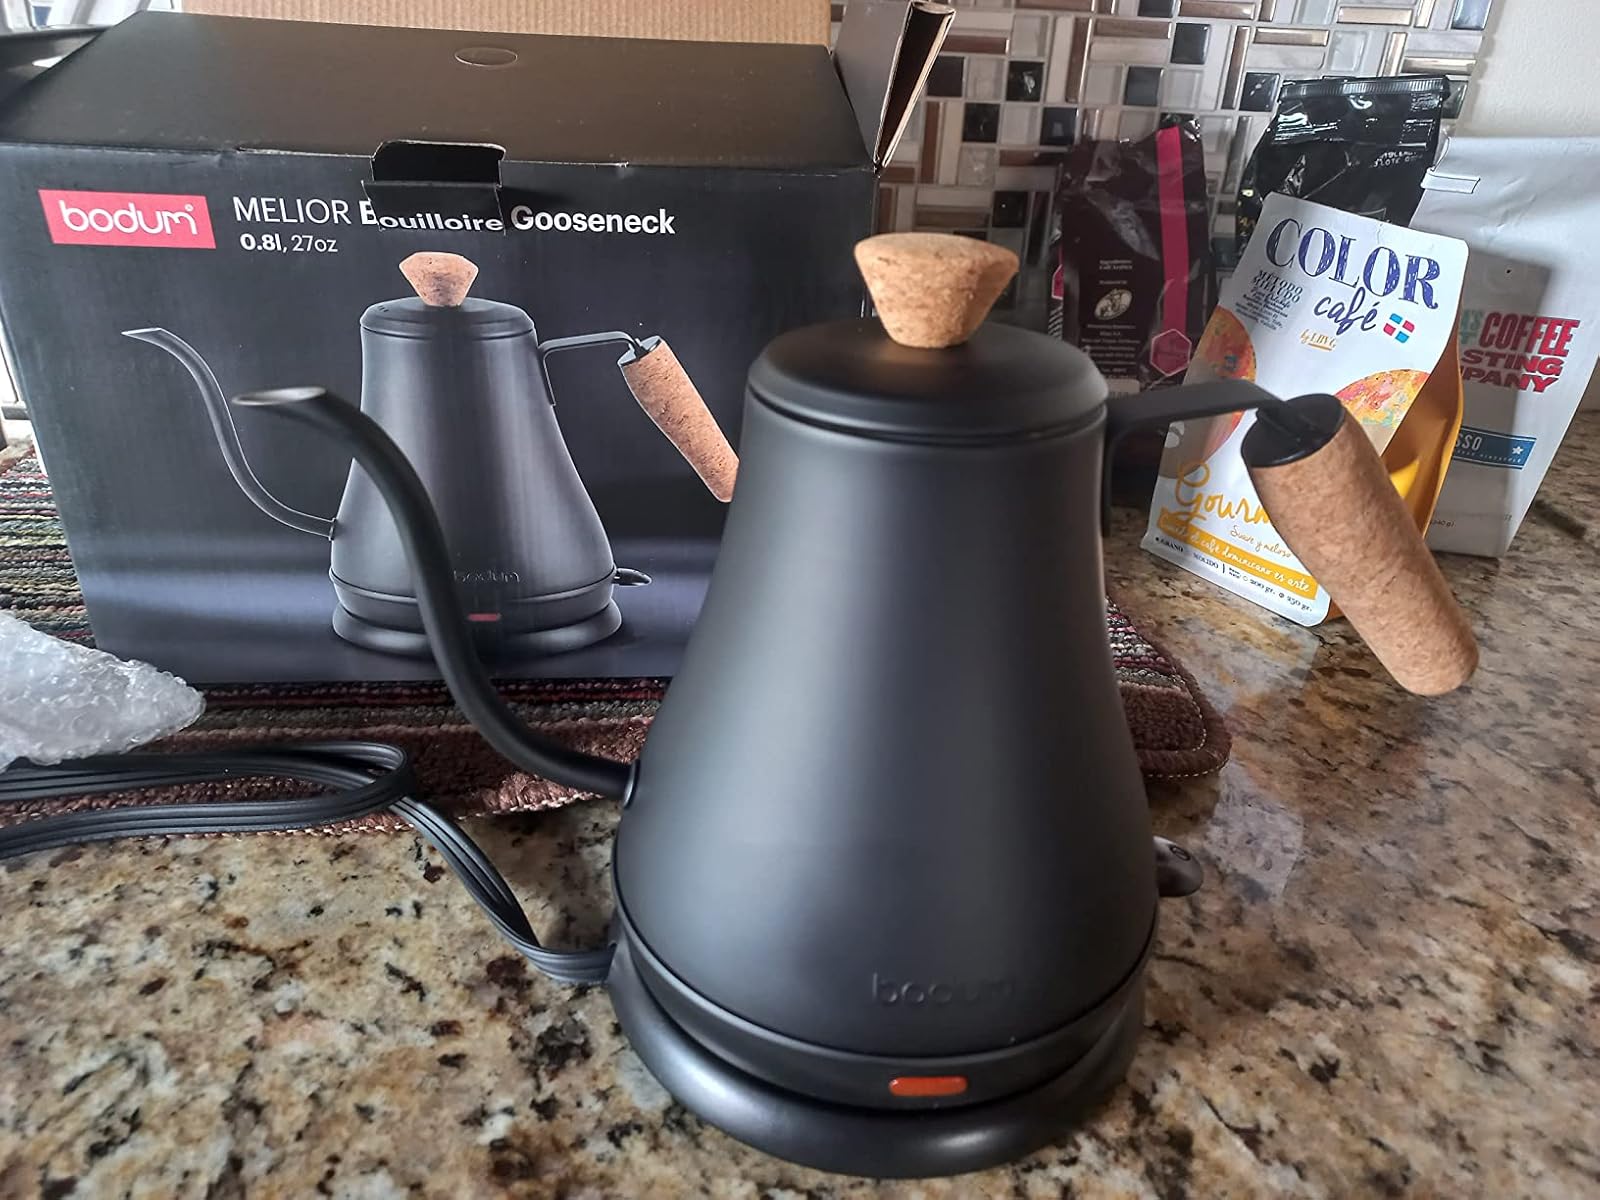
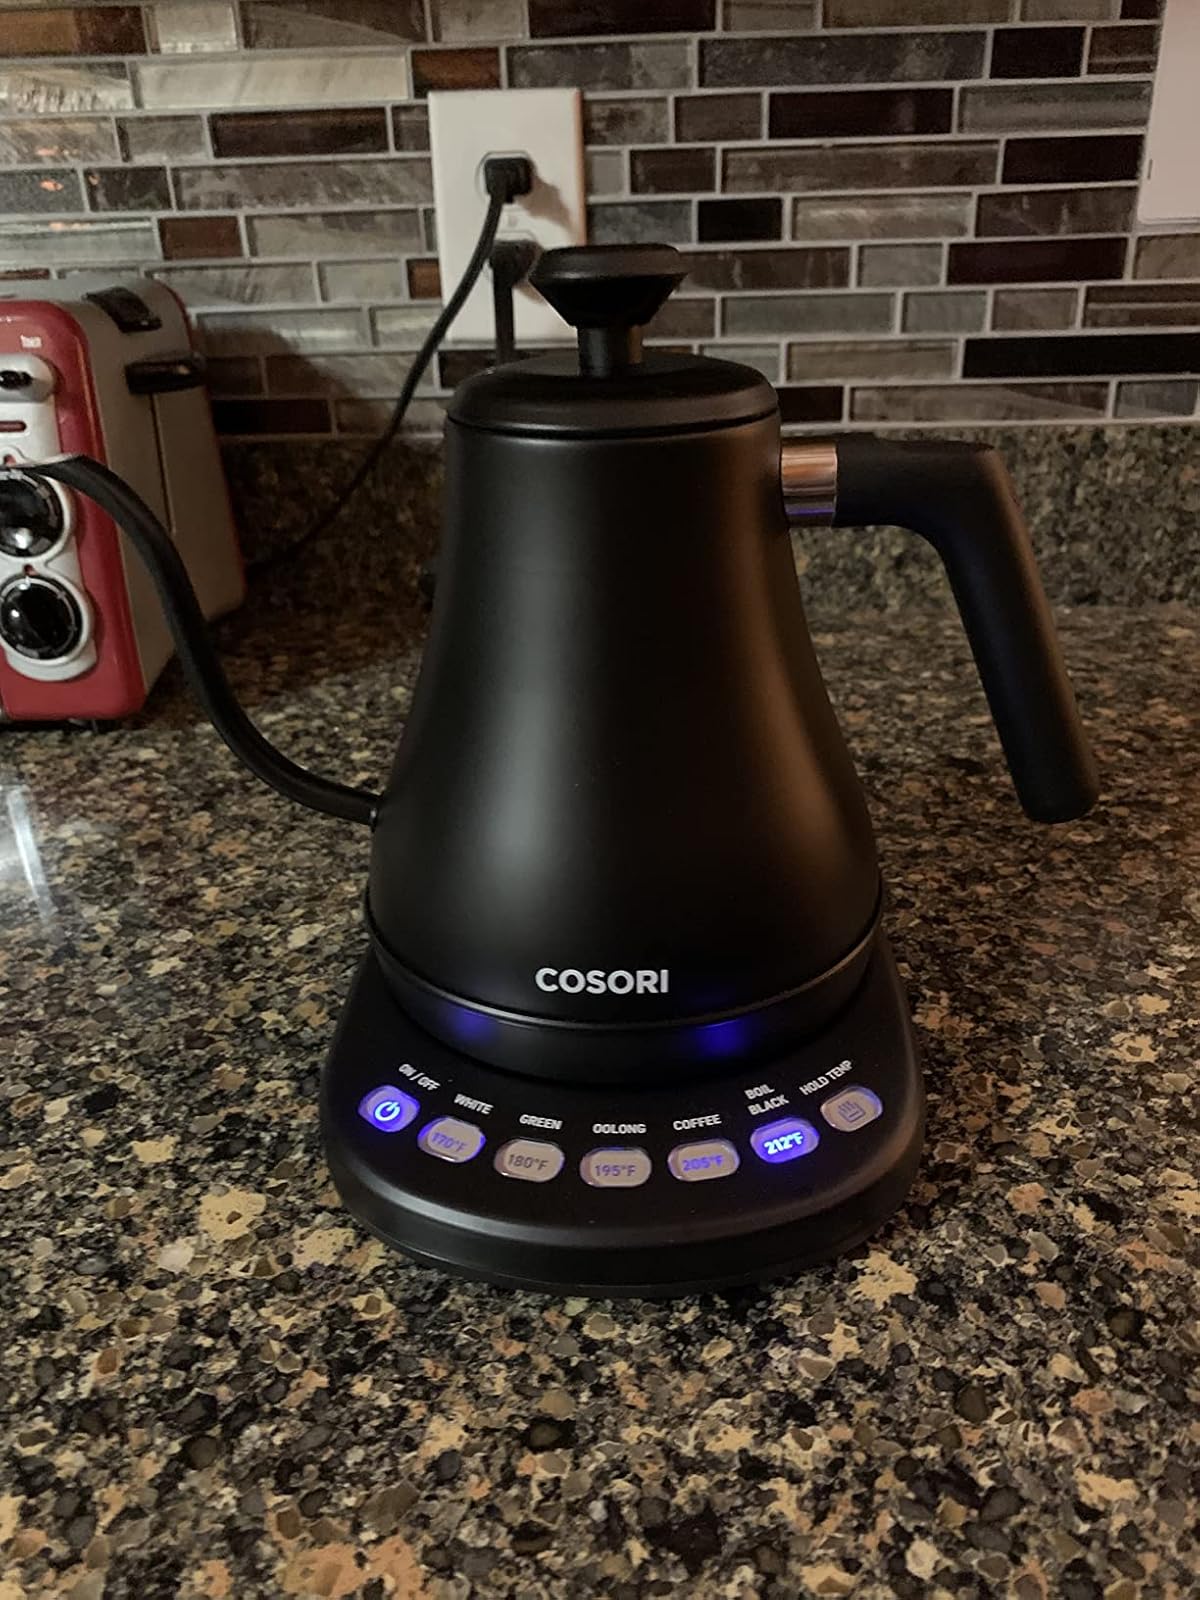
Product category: items_kettle
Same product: no